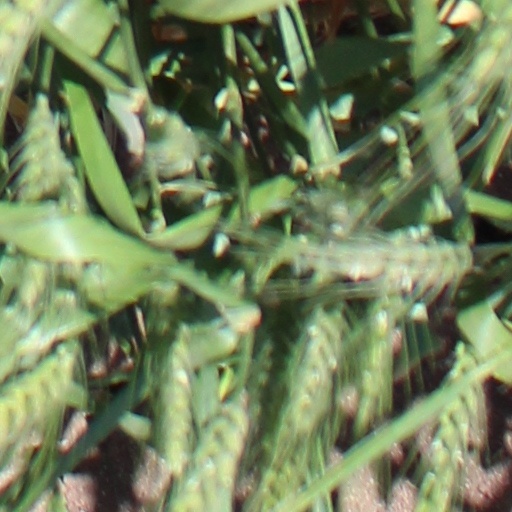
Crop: wheat